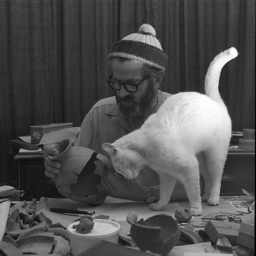
A man with pottery and a cat rubbing up against the man.
A man rearing a broken vase while a cat attempts to nuzzle him
A cat nuzzling a man who is holding pottery.
A white cat standing on a table next to a man holding a broken vase.
A man holds a broken pot next to a cat